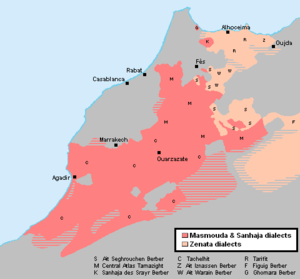
Le Maroc compte deux langues officielles : l'amazighe et l'arabe. Chacune des deux langues est parlée sous différentes formes dialectales, alors que l'arabe littéral est la langue administrative et que l'amazighe ne possède pas de forme unifiée ; cependant une version standardisée de l'amazighe est progressivement introduite.
Les langues berbères ou le berbère, en berbère « tamazight » forment une branche de la famille des langues chamito-sémitiques et couvrent une vaste aire géographique : l’Afrique du Nord depuis le Maroc jusqu’à l’Égypte, en passant par l’Algérie, la Tunisie et la Libye, ainsi qu'une partie du Sahara, et la partie ouest du Sahel. Une variante du berbère, le guanche, fut parlé autrefois aux Îles Canaries.